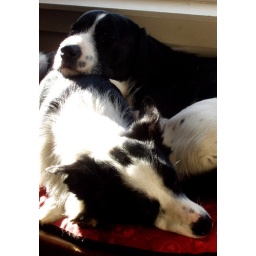
They just look so cute sleeping in the sun together.